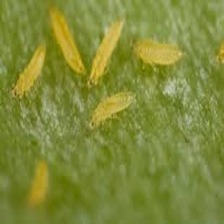
Label: thrips_disease